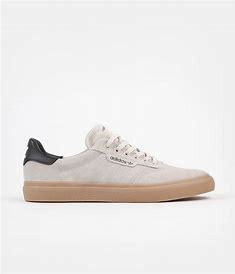
Brand: Adidas
Model: 3MC